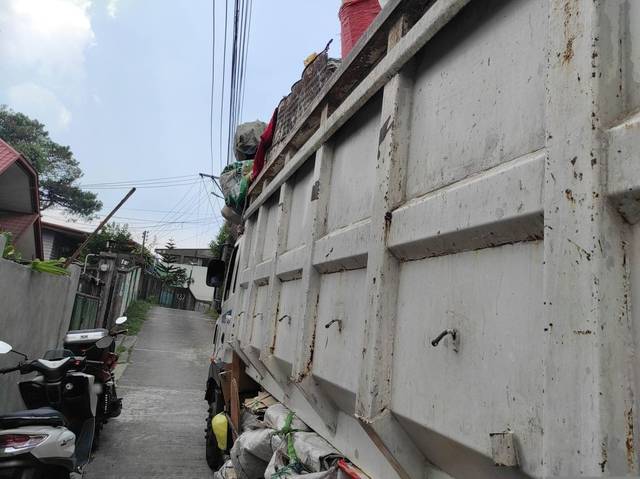
Region: Philippines
Coordinates: 16.395, 120.611